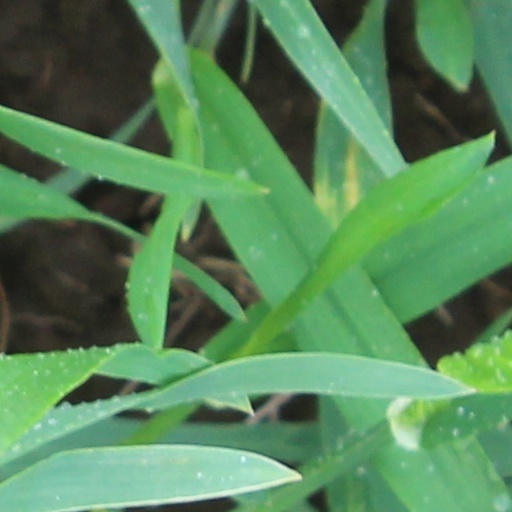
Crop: wheat